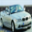
Label: automobile